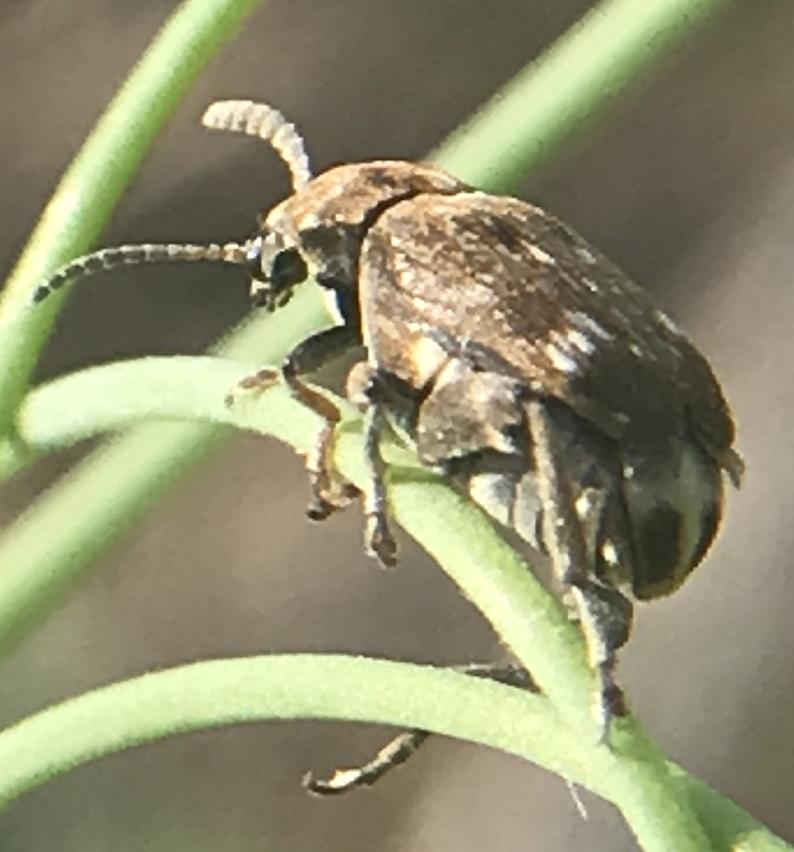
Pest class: pea_weevil